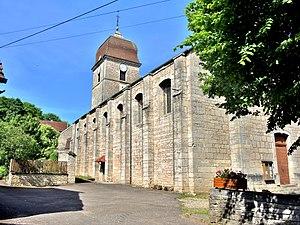
Eglise Saint Nicet, à Mailley-et-Chazelot. Haute-Saône
Mailley-et-Chazelot est une commune française située dans le département de la Haute-Saône, en région Bourgogne-Franche-Comté.